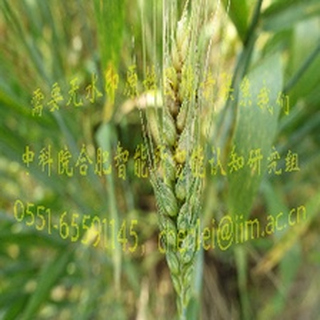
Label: wheat_fusarium_head_blight